Fence

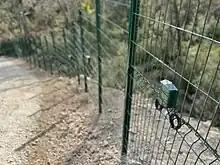
Sioux Mems Pro2

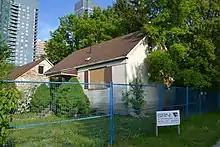
Portable metal fences around a construction site

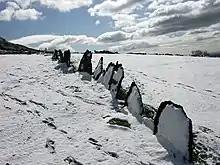
A snow-covered vaccary fence near Ramsbottom in Greater Manchester, UK

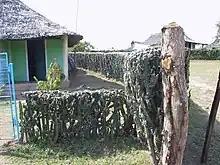
Between fence and hedge: "Acanthocereus tetragonus", laid out as a "living fence", rural area, Cuba

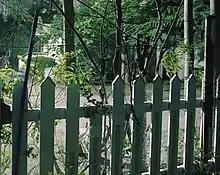
Security fence for schools in Korea

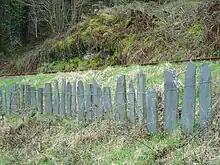
Slate fencing in Mid-Wales

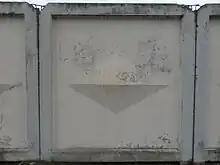
Mass concrete fence in Russia

In most developed areas the use of fencing is regulated, variously in commercial, residential, and agricultural areas. Height, material, setback, and aesthetic issues are among the considerations subject to regulation.